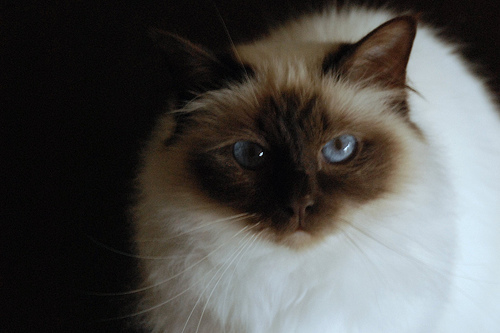
Animal: cat
Breed: Birman